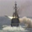
Label: rocket